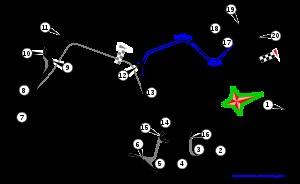
Les 6 Heures de Silverstone 2014 sont la 27ᵉ édition de l'épreuve et ont été remportées le 20 avril 2014 par la Nᵒ 8 du Toyota Racing pilotée par Anthony Davidson, Sébastien Buemi et Nicolas Lapierre. Malgré le mauvais temps, environ 43 000 spectateurs viennent assister à l’événement.
Les 6 Heures de Silverstone 2018 est la troisième manche du championnat du monde d'endurance FIA 2018-2019 et la 31ᵉ édition de l'épreuve.
Les 6 Heures de Silverstone 2015 sont la 28ᵉ édition de l'épreuve et ont été remportées le 12 avril 2014 par la Nᵒ 7 du Audi Sport Team Joest pilotée par Benoît Tréluyer, André Lotterer et Marcel Fässler.
Les 4 Heures de Silverstone 2019 est la première manche du championnat du monde d'endurance FIA 2019-2020 et la 32ᵉ édition de l'épreuve.
Les 6 Heures de Silverstone 2011 sont la 24ᵉ édition de l'épreuve et ont été remportées le 11 septembre 2011 par la Nᵒ 7 du Team Peugeot Total pilotée par Sébastien Bourdais et Simon Pagenaud.